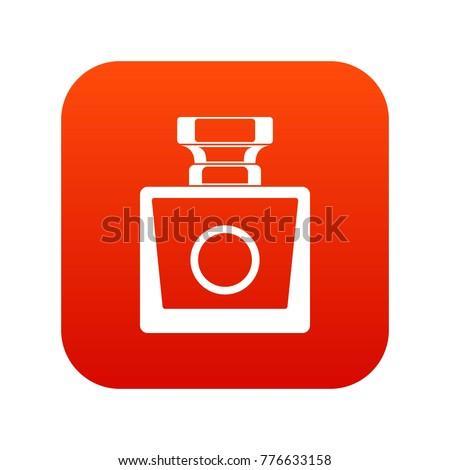
perfume icon digital red for any design isolated on white